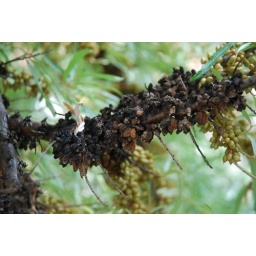
Berries on a tree near my house